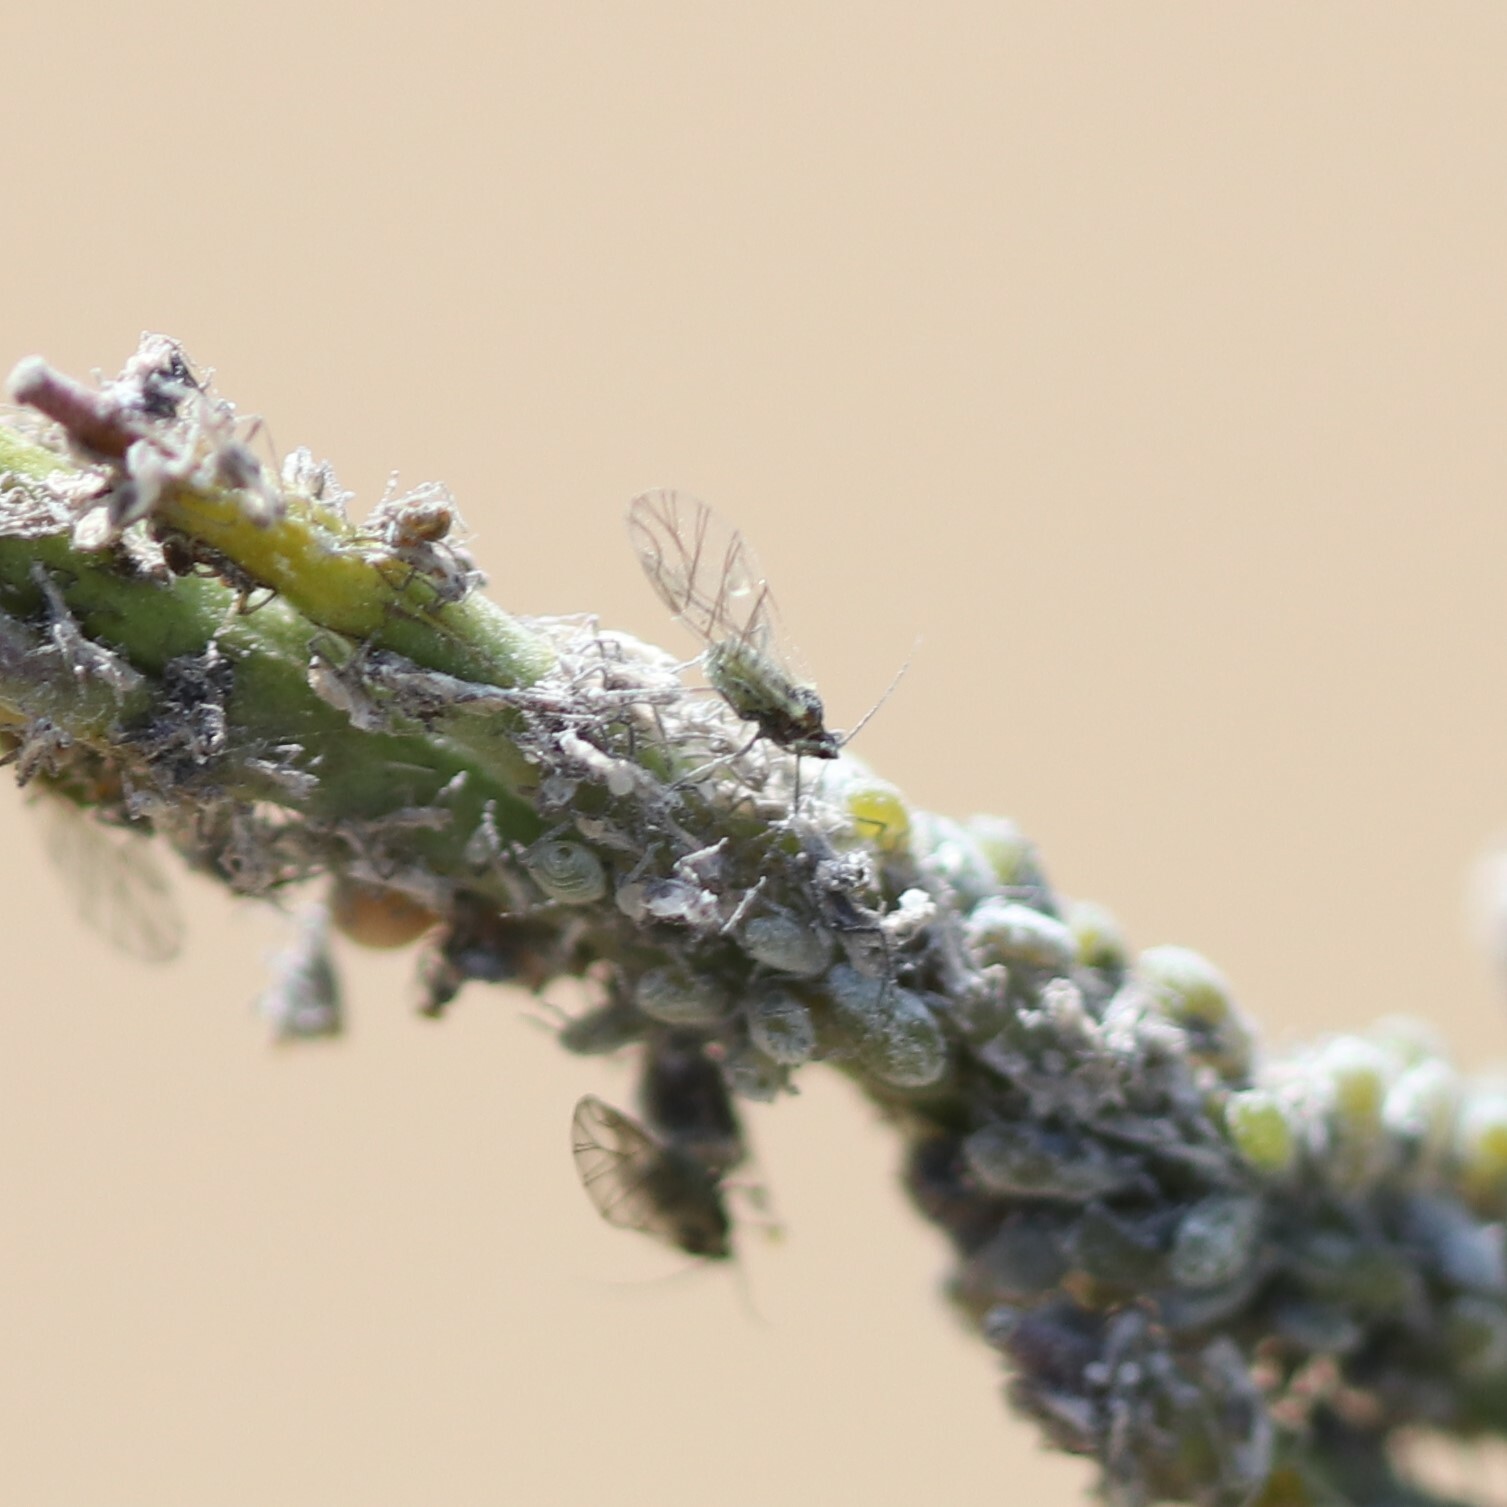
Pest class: cabbage_aphid